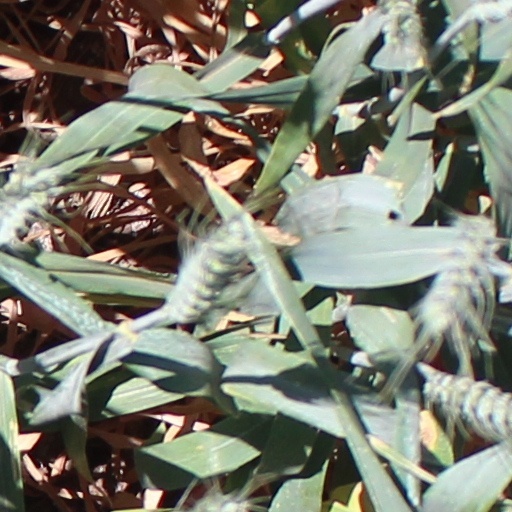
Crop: wheat